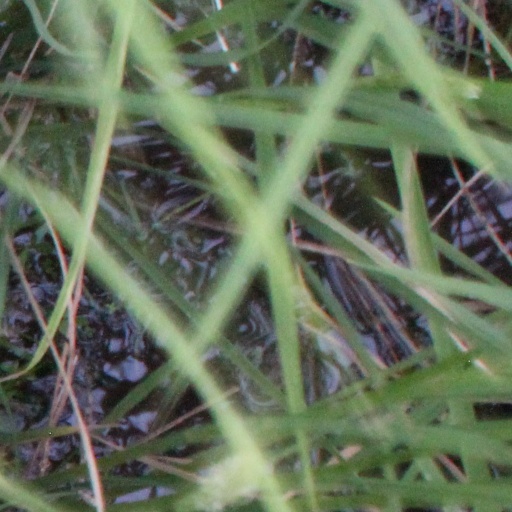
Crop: rice